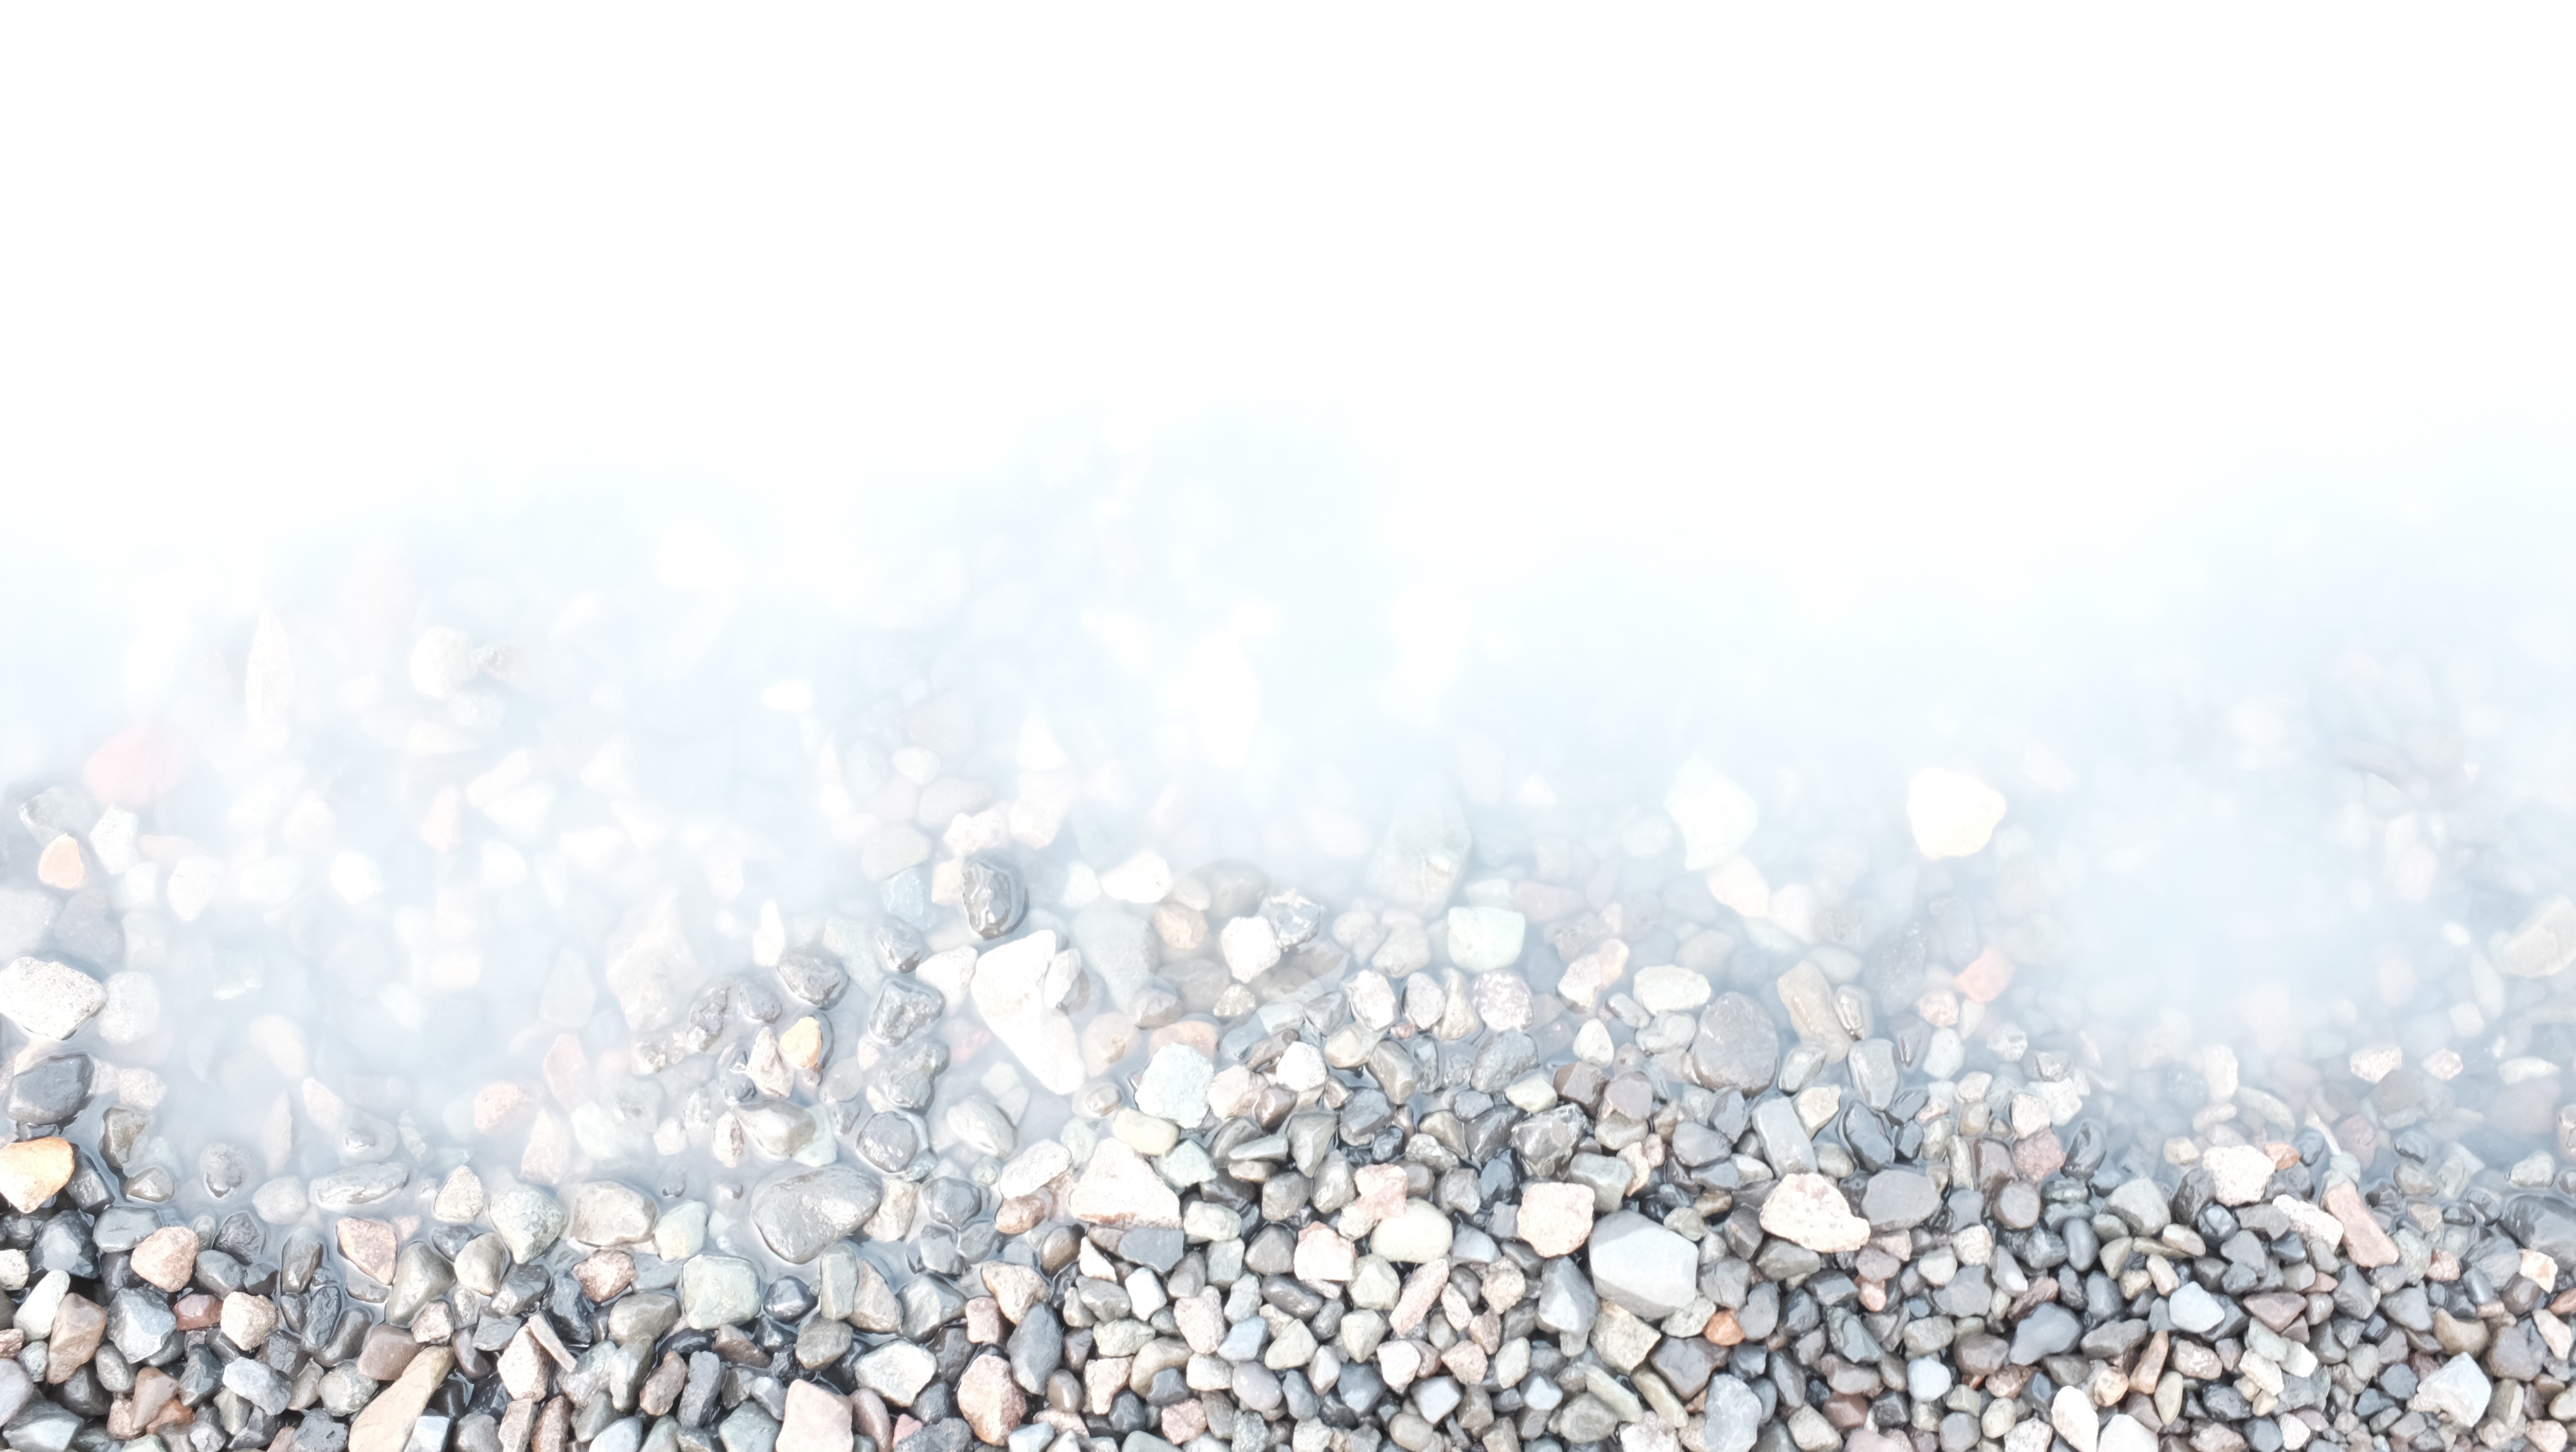
grass, branch, snow, winter, sunlight, frost, flock, season, tundra, atmospheric phenomenon, grass family